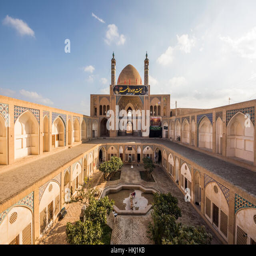
sunken courtyard of the mosque